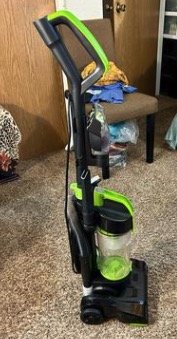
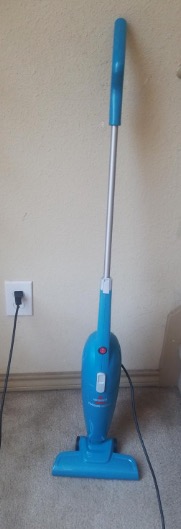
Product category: items_vacuum
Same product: no